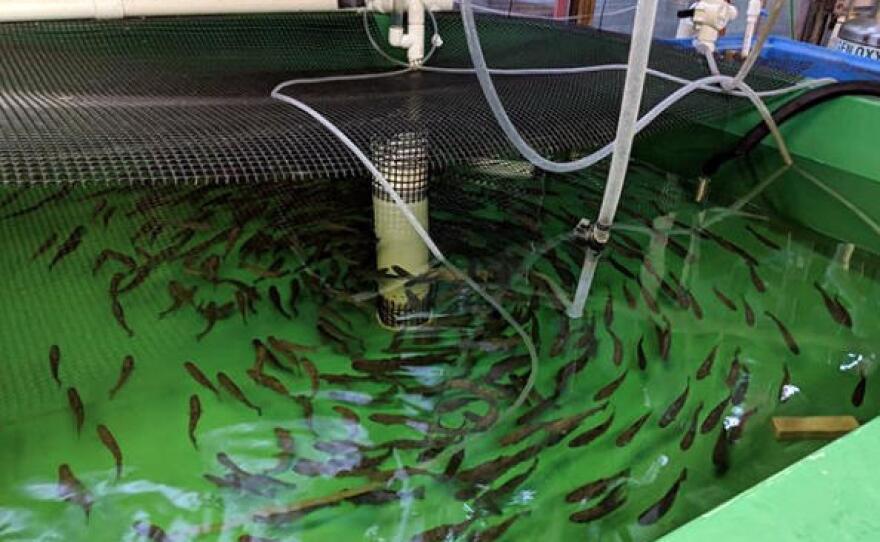
Ndani ya bwawa kubwa la kufugia, kuna samaki wenye afya nzuri wakiwa chini ya maji safi.
Samaki hawa wa aina mbalimbali, wanaonekana wakiogelea kwa utulivu, wakifurahia mazingira safi na salama.
Mpangilio mzuri wa bwawa, unaonyesha uwekezaji na juhudi kubwa katika kuhakikisha ufugaji bora wa samaki unaozalisha kwa tija.